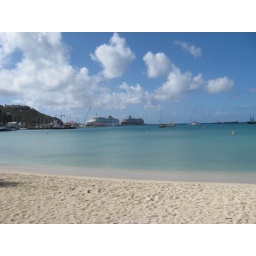
beach & cruise ships in Philipsburg